Heyrovsky (crater)

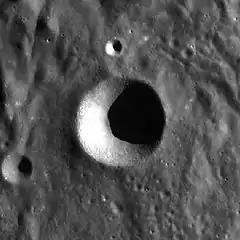
LRO WAC image

Heyrovsky is a small lunar impact crater on the far side of the Moon. This crater lies just beyond the southwestern limb, in an area of the surface that is sometimes brought into view of the Earth during periods of favorable libration and illumination by sunlight. It lies within the southern part of the wide skirt of ejecta that surrounds the Mare Imbrium impact basin.